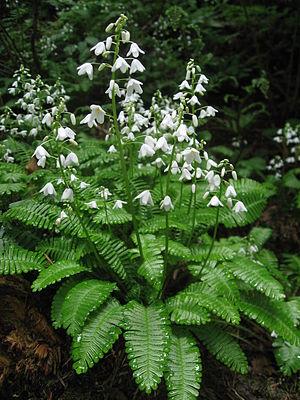
La famille des Ptéridophyllacées est une famille de plantes dicotylédones qui comprend une espèce Pteridophyllum racemosum.